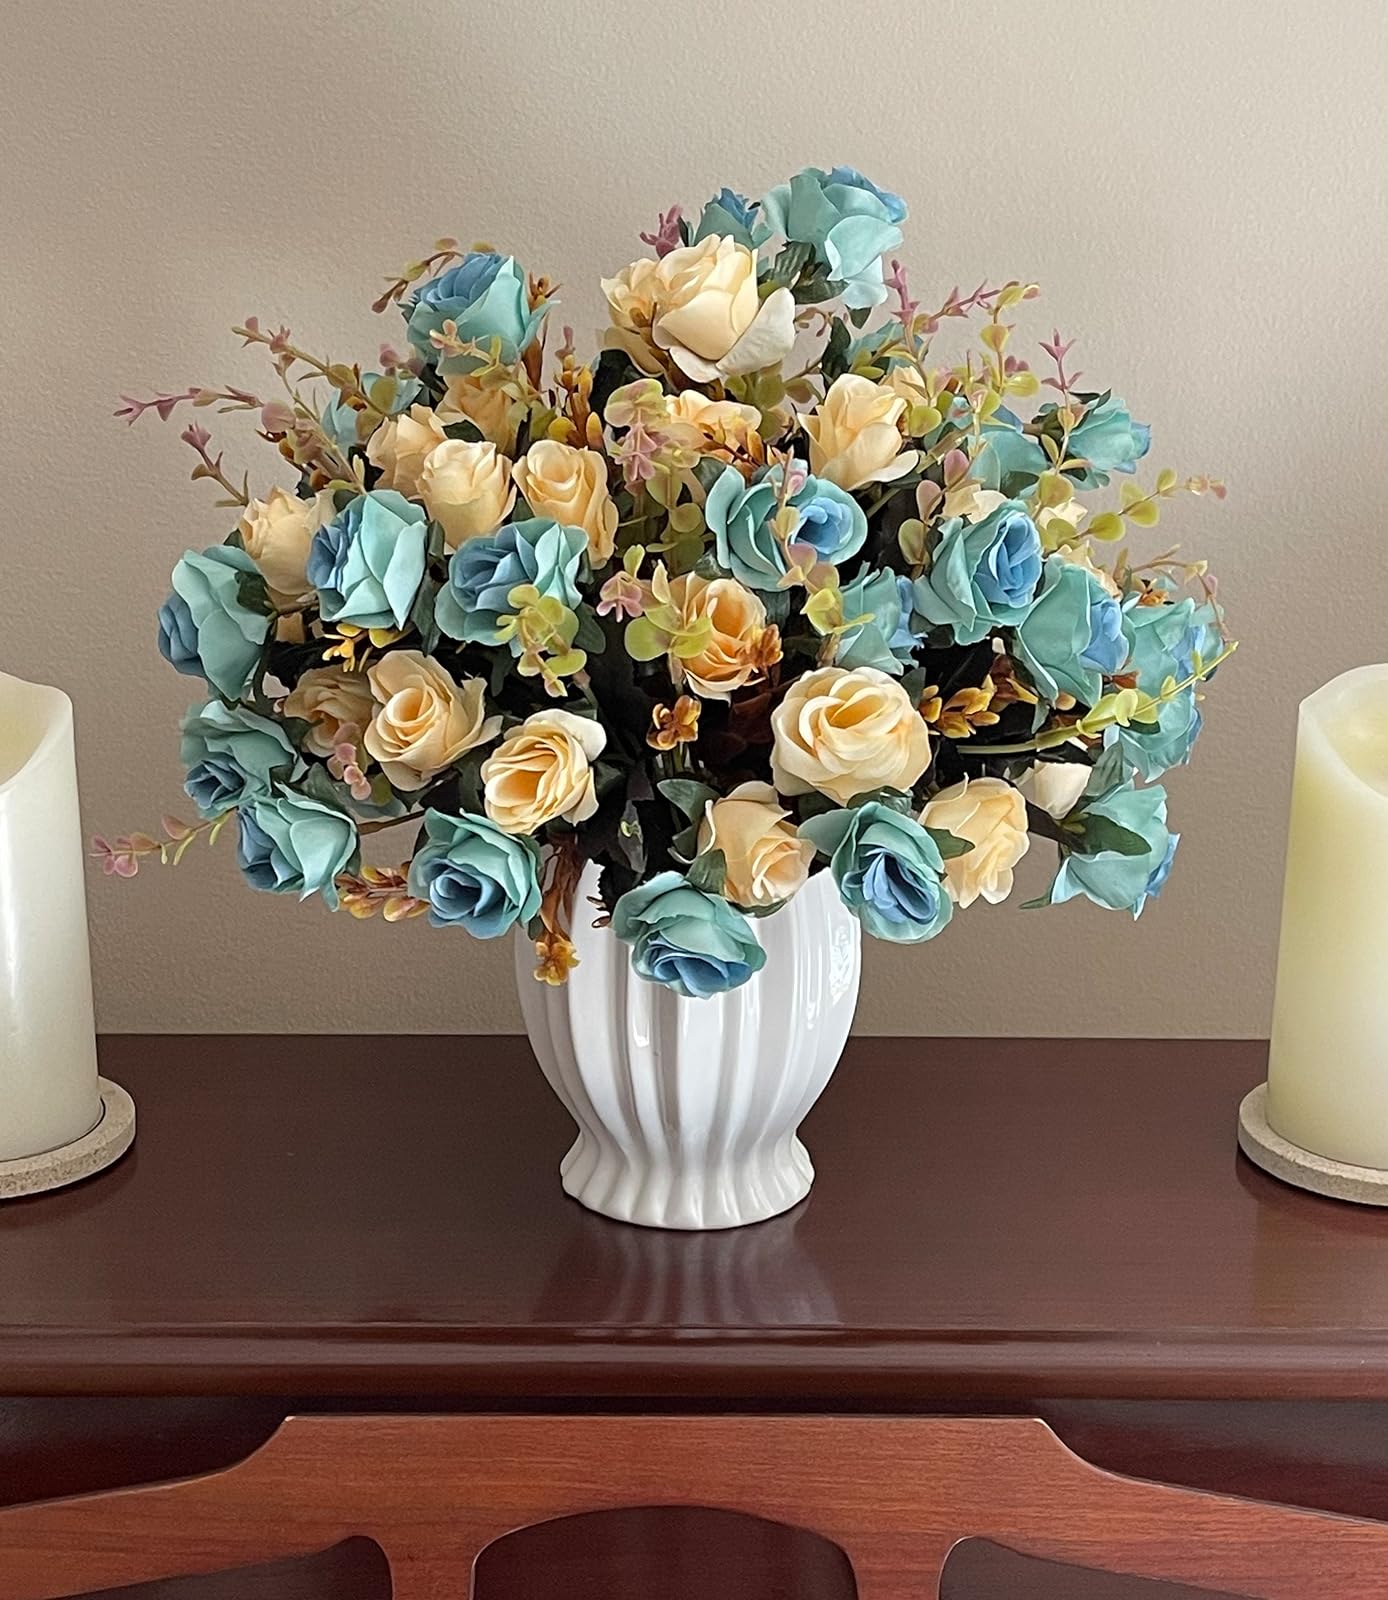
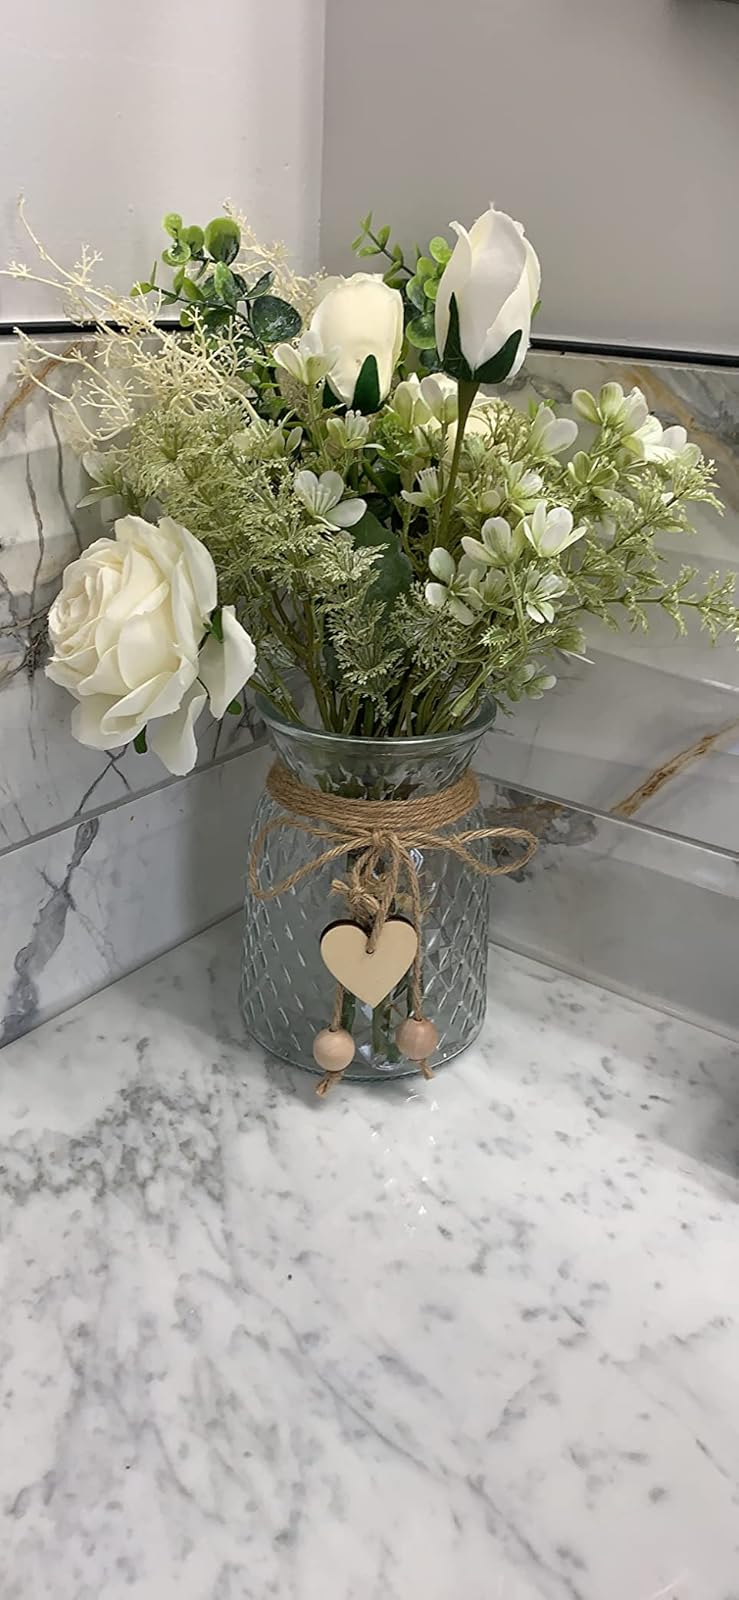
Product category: vase
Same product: no